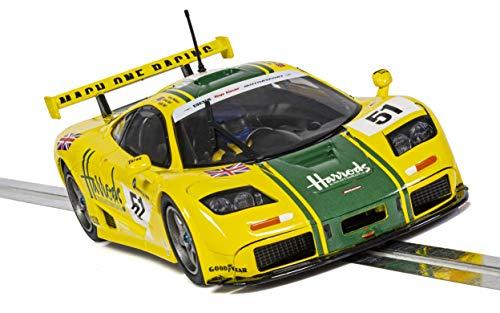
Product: Scalextric Mclaren F1 GTR - Le Mans 1995 Harrods 1: 32 Slot Race Car C4026
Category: Toys & Games | Hobbies | Slot Cars, Race Tracks & Accessories | Slot Cars
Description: Digital Plug ready- takes Scalextric C8515 digital Plug for easy PA to race on Scalextric digital Layouts.
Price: $39.99
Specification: ProductDimensions:10x6x4inches|ItemWeight:0.16ounces|ShippingWeight:7.8ounces(Viewshippingratesandpolicies)|ASIN:B07N895F9Y|Itemmodelnumber:C4026|Manufacturerrecommendedage:8yearsandup